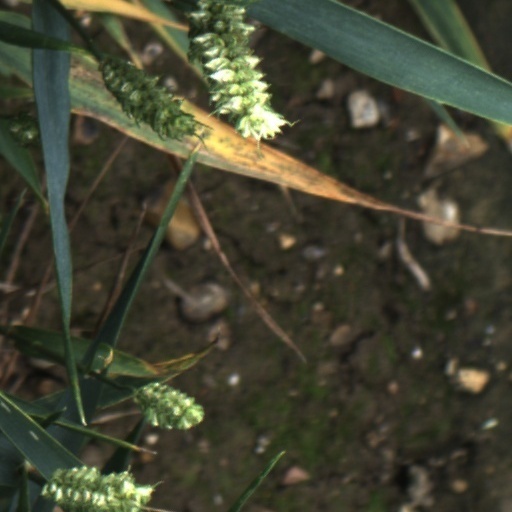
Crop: wheat